Caltrain Modernization Program

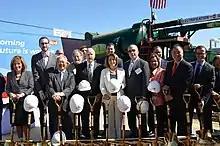
Political officials, including Rep. Jackie Speier, Cal. Sen. Scott Wiener, San Francisco Mayor Ed Lee, Gov. Jerry Brown, and Rep. Nancy Pelosi at the July 21, 2017 groundbreaking ceremony

A new weekday schedule designed to allow time for construction became effective on April 10, 2017. The weekend schedule was revised on July 15, 2017, which decreased frequency from 60 minutes to 90 minutes between trains and eliminated eight trains per weekend day.